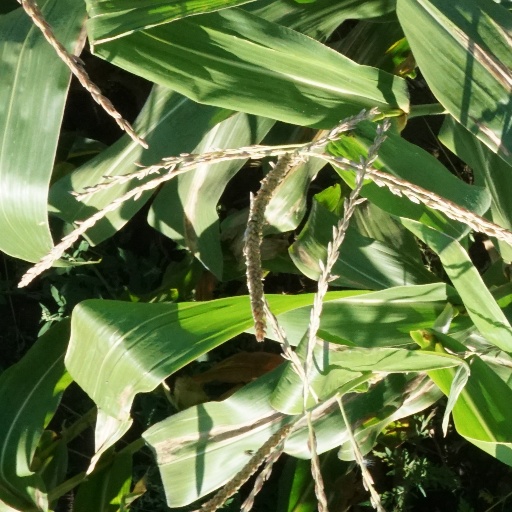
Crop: maize; corn